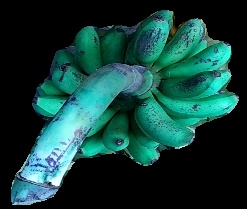
Variety: rasbale
Grade: grade3